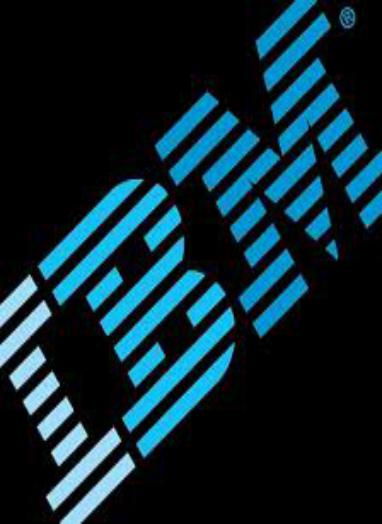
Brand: IBM
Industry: Electronic